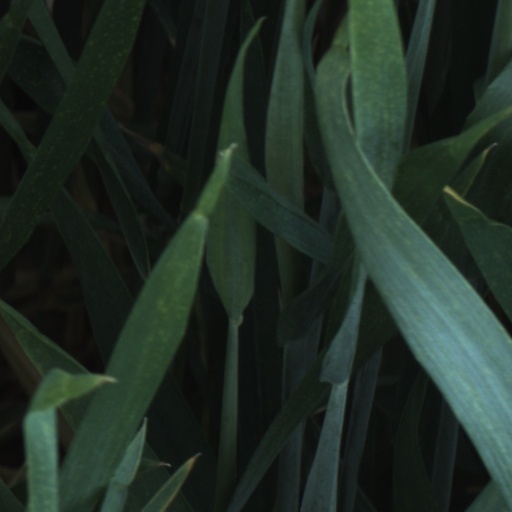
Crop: wheat